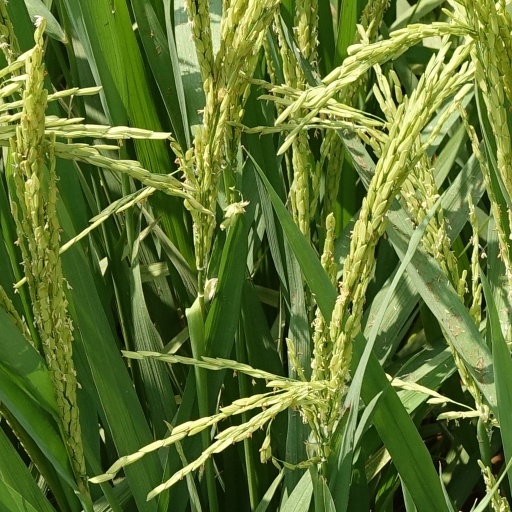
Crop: rice